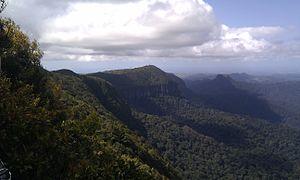
Le parc national de Springbrook est un parc national protégé situé dans l'arrière-pays de la Gold Coast, dans le Queensland, en Australie.